Schubert's compositions for violin and piano

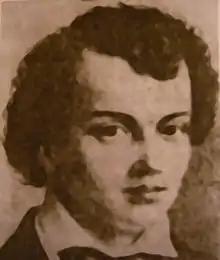
Josef Slavík, the violinist who premiered both the Rondo D 895 and the Fantasy D 934

The Rondo in B minor, D 895, was performed by Josef Slavík and Carl Maria von Bocklet at music publisher Domenico Artaria's, in Schubert's presence, probably early 1827. At the time, the work was well received. According to a note written by Joseph Joachim in October 1857, he had performed this work with Marie Wieck. Documented 19th-century public performances include: